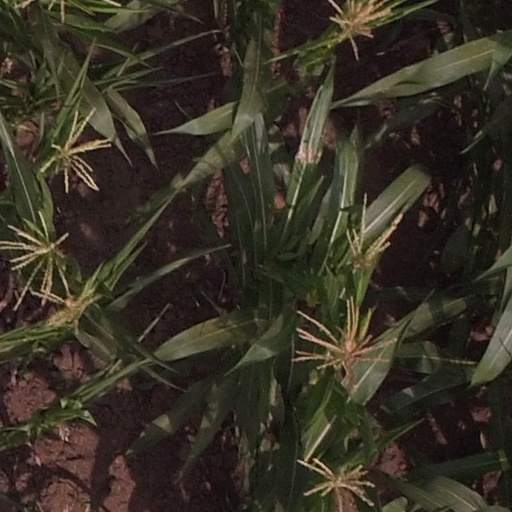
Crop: maize; corn